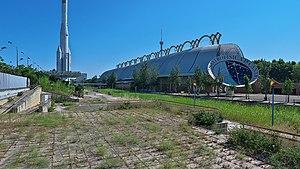
L’Exposition universelle de 1992 ou Expo '92, officiellement Exposition universelle de Séville 1992 s'est tenue du 20 avril au 12 octobre 1992 à Séville, en Espagne, sur l'île de La Cartuja. L'Exposition avait pour thème « L'Ère des Découvertes » et célébrait les 500 ans de la découverte de l'Amérique.